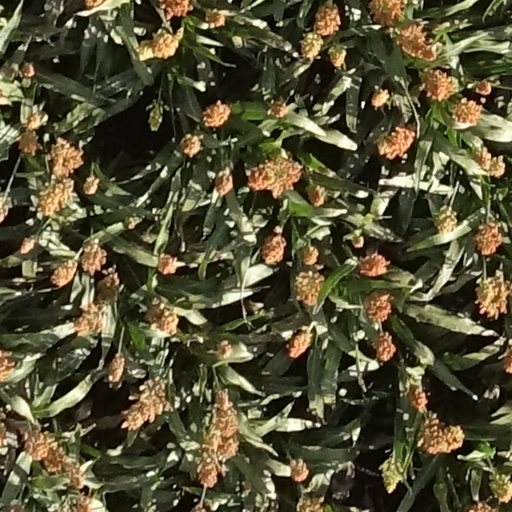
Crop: sorghum